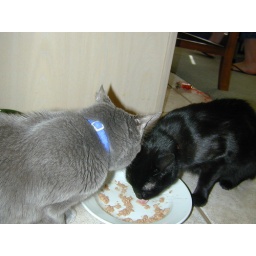
song maddie photographer kid cat cats grey black Pictures taken by Maddie of her cats.